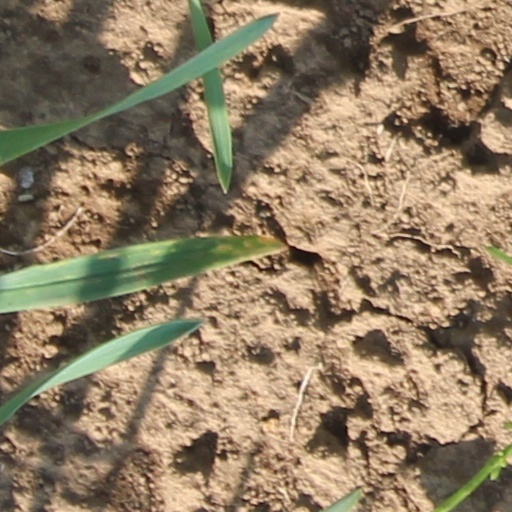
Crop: wheat